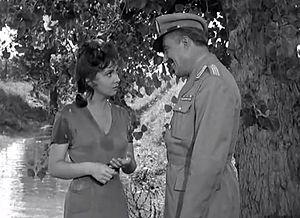
Gina Lollobrigida [ˈd͡ʒiːna ˌlɔlloˈbriːd͡ʒida], de son vrai nom Luigia Lollobrigida, est une actrice et photographe italienne, née le 4 juillet 1927 à Subiaco.
Pain, Amour et Fantaisie est un film italien réalisé par Luigi Comencini, sorti en 1953.